Mary Endico

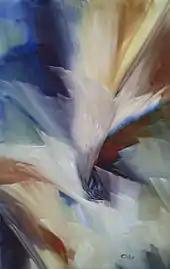
Example of Endico haute conduite watercolor

Endico watercolors are included in the permanent collections of the Asheville Art Museum, the Kentucky Museum, and the Chester, New York, Historical Society.